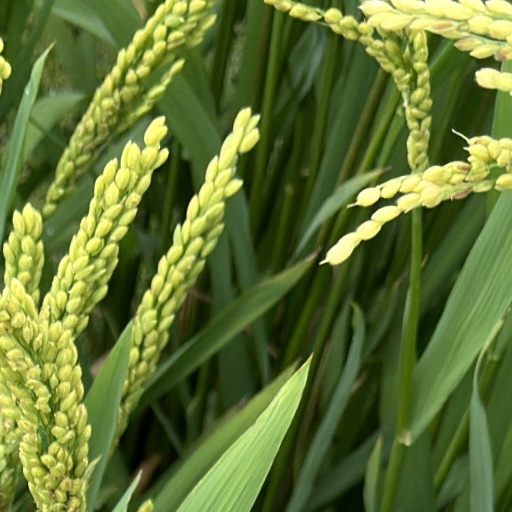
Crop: rice